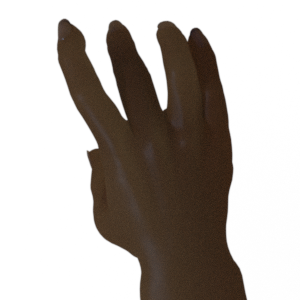
Label: paper